Second Battle of Sarvandik'ar

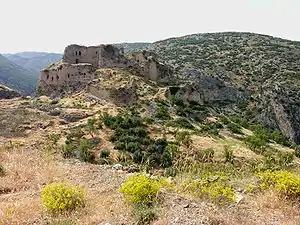
The ruins of Bagras Castle in Cilicia, viewed from the S-E.

When the Mongols appeared near the Mediterranean in the 13th century, King Hethum I accepted to become a Mongol vassal. The foundations of a military collaboration were laid and this brought the Armenians in direct conflict with the Mamluk Sultanate.